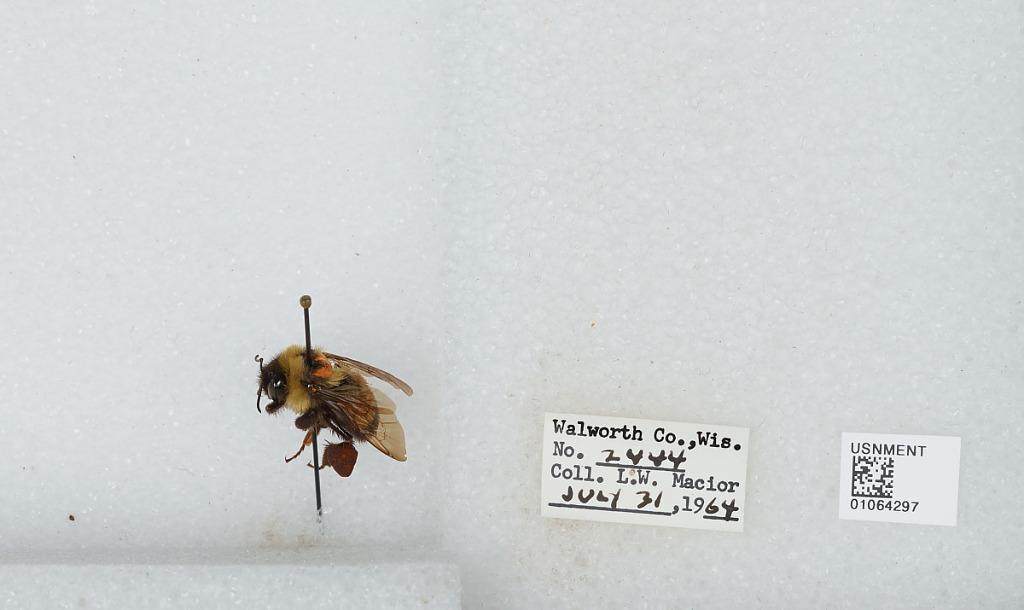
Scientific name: Bombus (Bombus) affinis Cresson
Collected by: L. Macior
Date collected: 1964-7-31
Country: United States
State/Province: Wisconsin
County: Walworth
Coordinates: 42.67, -88.54